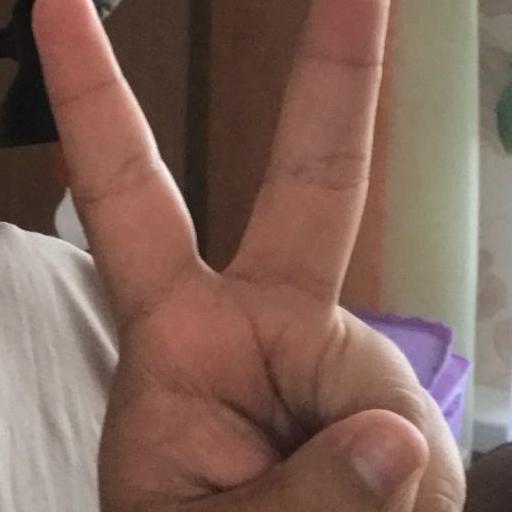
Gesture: peace